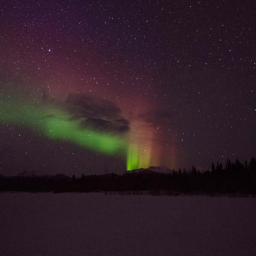
aurora borealis , or the northern lights appear bright in the night sky .